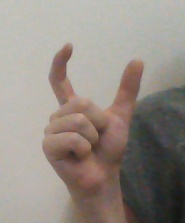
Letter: nun